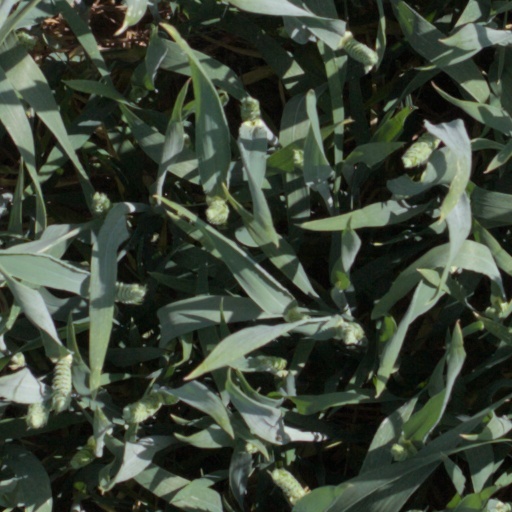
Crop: wheat